Iapygia quadrangle

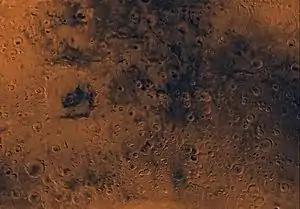
Image of the Iapygia Quadrangle (MC-21). Most of the region contains heavily cratered and dissected highlands. The west-central part contains Huygens crater. The southern one-third includes the northern rim of the Hellas basin.

The Iapygia quadrangle is one of a series of 30 quadrangle maps of Mars used by the United States Geological Survey (USGS) Astrogeology Research Program. The Iapygia quadrangle is also referred to as MC-21 (Mars Chart-21). It was named after the heel of the boot of Italy. That name was given by the Greeks It is part of a region of Italy named Apulia. The name Iapygia was approved in 1958.